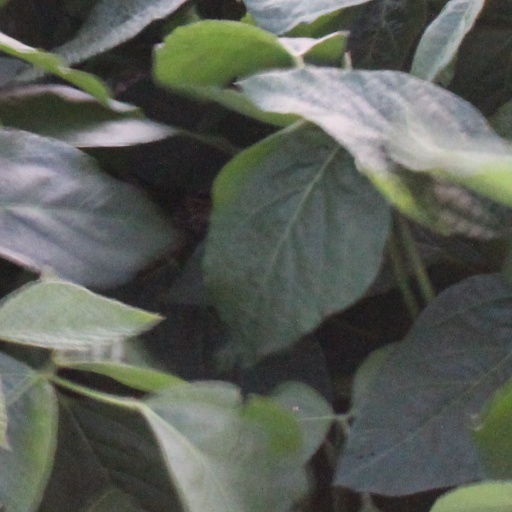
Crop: soybean